Joseph-Jacques Ramée

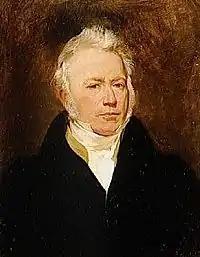
Joseph Ramée in 1832; portrait by Gillot Saint-Evre

Joseph-Jacques Ramée (April 26, 1764 in Charlemont, France — May 18, 1842 at the Chateau de Beaurains, Noyon) was a French architect, interior designer, and landscape architect working within the neoclassicist idiom. He was a student of the architect and landscape architect François-Joseph Bélanger. In his lifetime, he worked in France, Denmark, Germany, Belgium, and the United States. He also published books on landscaping with his own numerous garden designs as examples. Ramée is known for his work at Union College, in Schenectady, New York, where in 1812 he designed the first comprehensively planned college campus in America